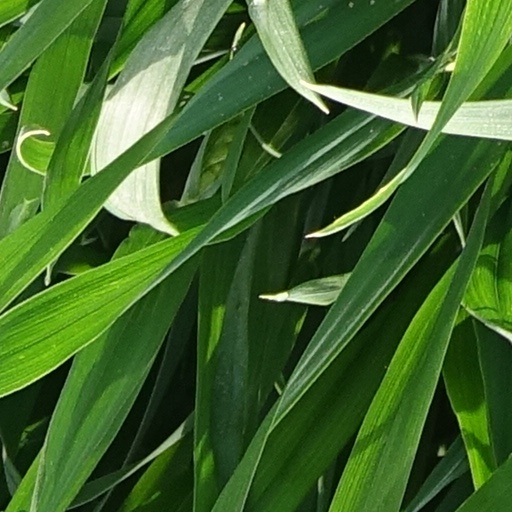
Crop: wheat